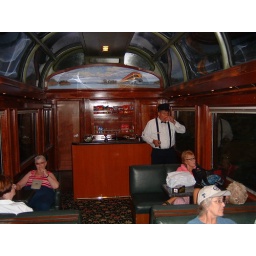
bar in dome car